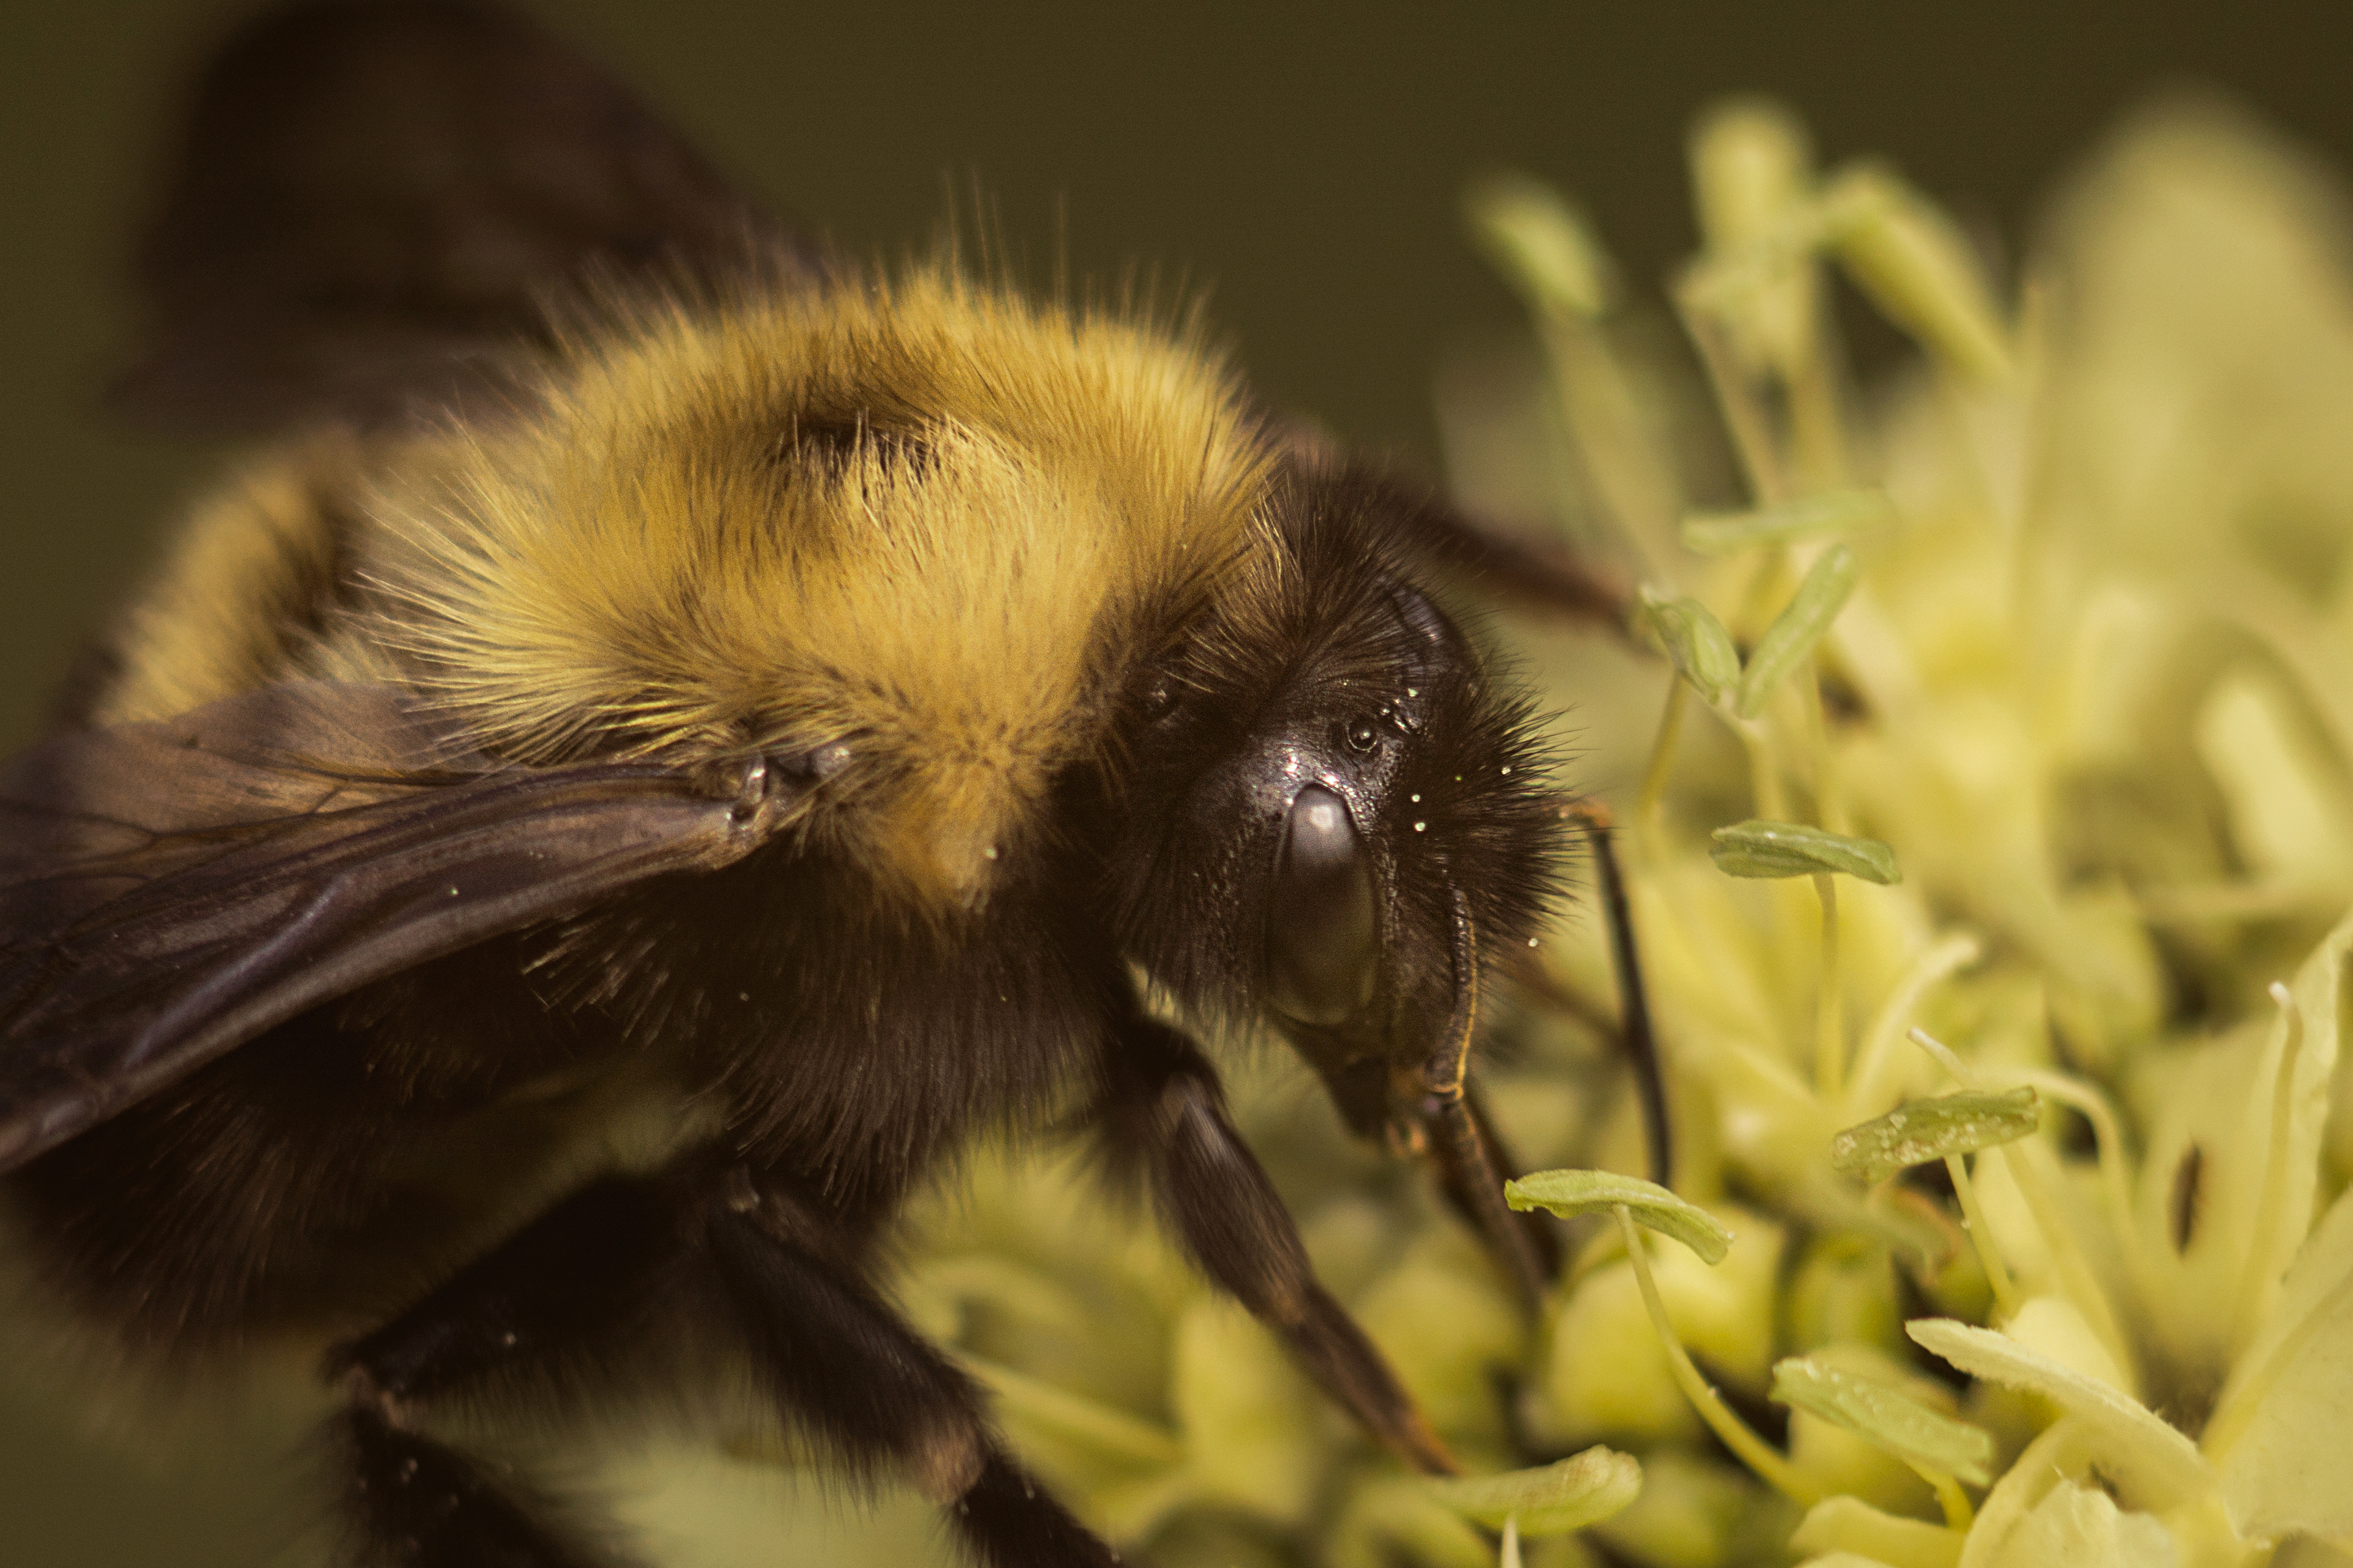
nature, wing, bokeh, photography, flower, petal, wildlife, pollen, insect, macro, black, yellow, garden, closeup, close, flora, botanical, fauna, invertebrate, close up, face, eating, eyes, free, canada, wings, eye, stamen, bee, stock, up, sony, tubes, calgary, bumblebee, extension, mans, nectar, a6000, fuzzy, jupiter, stamens, jupiter37a, 37a, bumble, antennas, poor, macro photography, arthropod, honey bee, pollinator, membrane winged insect